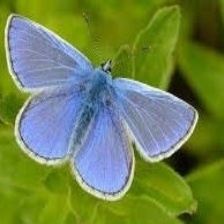
Species: CHALK HILL BLUE
Butterfly family (ImageNet category): lycaenid_butterfly